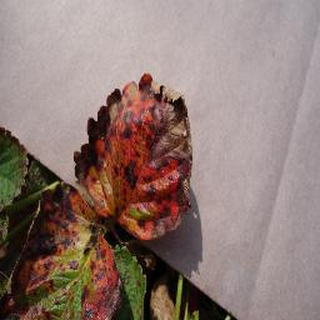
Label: strawberry_leaf_scorch